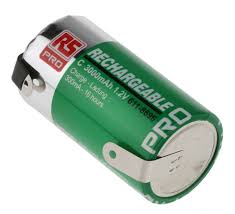
Waste category: battery